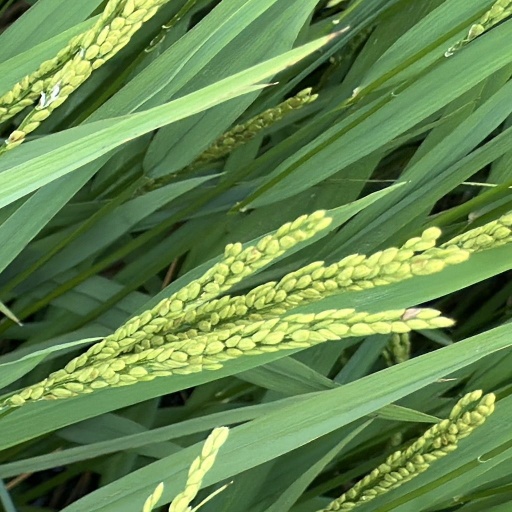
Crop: rice